Stone Age Warriors

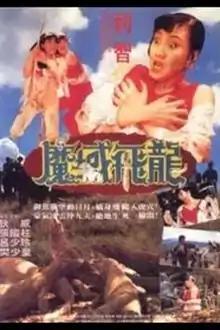

Stone Age Warriors ("Moh yu fei long") is a 1991 Cantonese-language Hong Kong action film directed by Stanley Tong in his directorial debut.